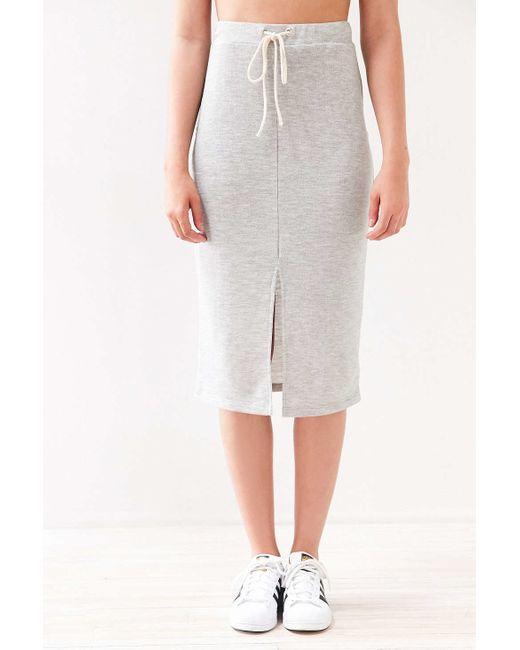
Slim Fit grauer Rock für Damen